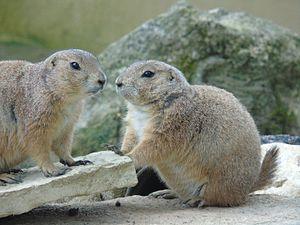
Chiens de prairie du Colorado (Cynomys gunnisoni) au Parc Zoologique du Bois d’Attilly
Le chien de prairie du Colorado est une espèce de rongeur du genre Cynomys.